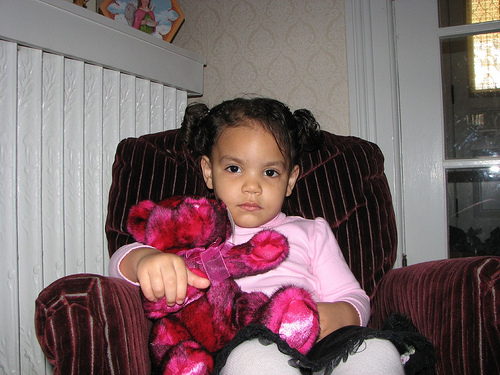
user: Given an image and a question. Answer the question in a short answer. Question: What type of hairstyle is she wearing? Short Answer:
assistant: pigtail